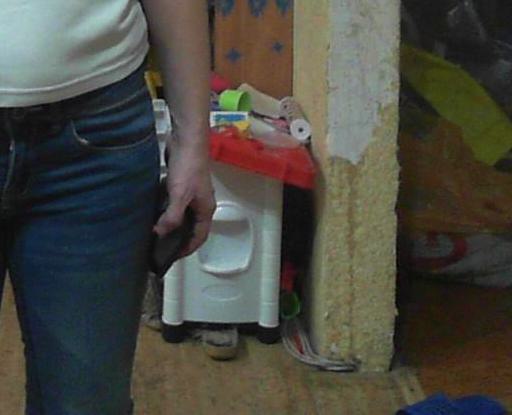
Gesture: no_gesture